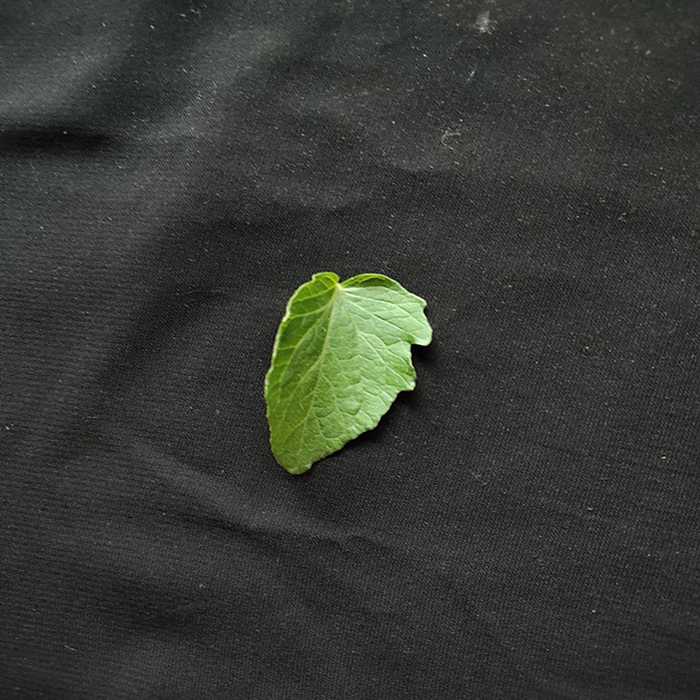
Plant: Tomato
Label: Tomato Fresh leaf